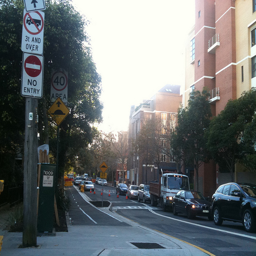
A city street corner looking down the street
We are looking at a crowded city street.
The road has orange traffic cones on it
Urban city street with traffic near construction work.
A street that has a bunch of cars and trucks.